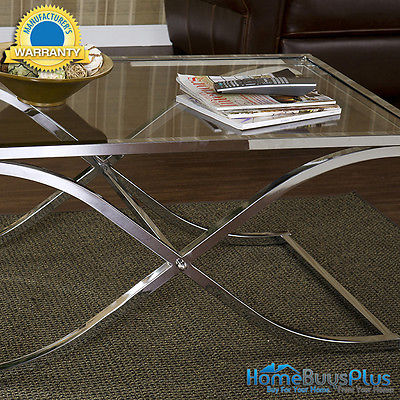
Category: table